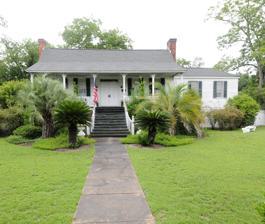
Building: Lemuel Boozer House
Country: United States of America
Year built: 1830
Historic house in South Carolina, United States United States historic place Lemuel Boozer House U.S. National Register of Historic Places Lemuel Boozer House, August 2012 Show map of South Carolina Show map of the United States Location 320 W. Main St., Lexington, South Carolina Coordinates 33°59′6″N 81°14′32″W / 33.98500°N 81.24222°W / 33.98500; -81.24222 Area 1.5 acres (0.61 ha) Built c. 1820 ( 1820 ) -1830, 1840s Architectural style Greek Revival, Federal, Raised Cottage NRHP reference No. 77001231 Added to NRHP August 16, 1977 Lemuel Boozer House , also known as the Boozer-Harmon House, is a historic home located in the town of Lexington in Lexington County, South Carolina . The home belonged to lawyer, politician, and judge Lemuel Boozer (1809-1870). It was built about 1828–1830 and is a one-story clapboard dwelling on a raised basement. It has a low-pitch gable roof and a tall basement of brick piers. A rear ell and wing were added in the 1840s. It was listed on the National Register of Historic Places in 1977. It is one of the oldest structures in the town of Lexington. Lemuel Boozer Lemuel Boozer was a lawyer who served as state representative , state senator , and lieutenant governor of South Carolina of South Carolina, and as a state circuit judge. Although Boozer was a slave owner, he did not support the Confederacy and helped Union soldiers escape from POW Camps. Boozer also started a school on the rear of this property for freed slaves after the end of the Civil War. See also Lieutenant Governor of South Carolina List of lieutenant governors of South Carolina South Carolina General Assembly References